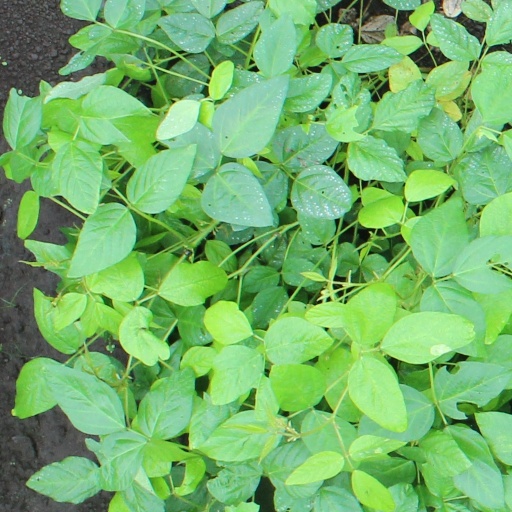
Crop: soybean